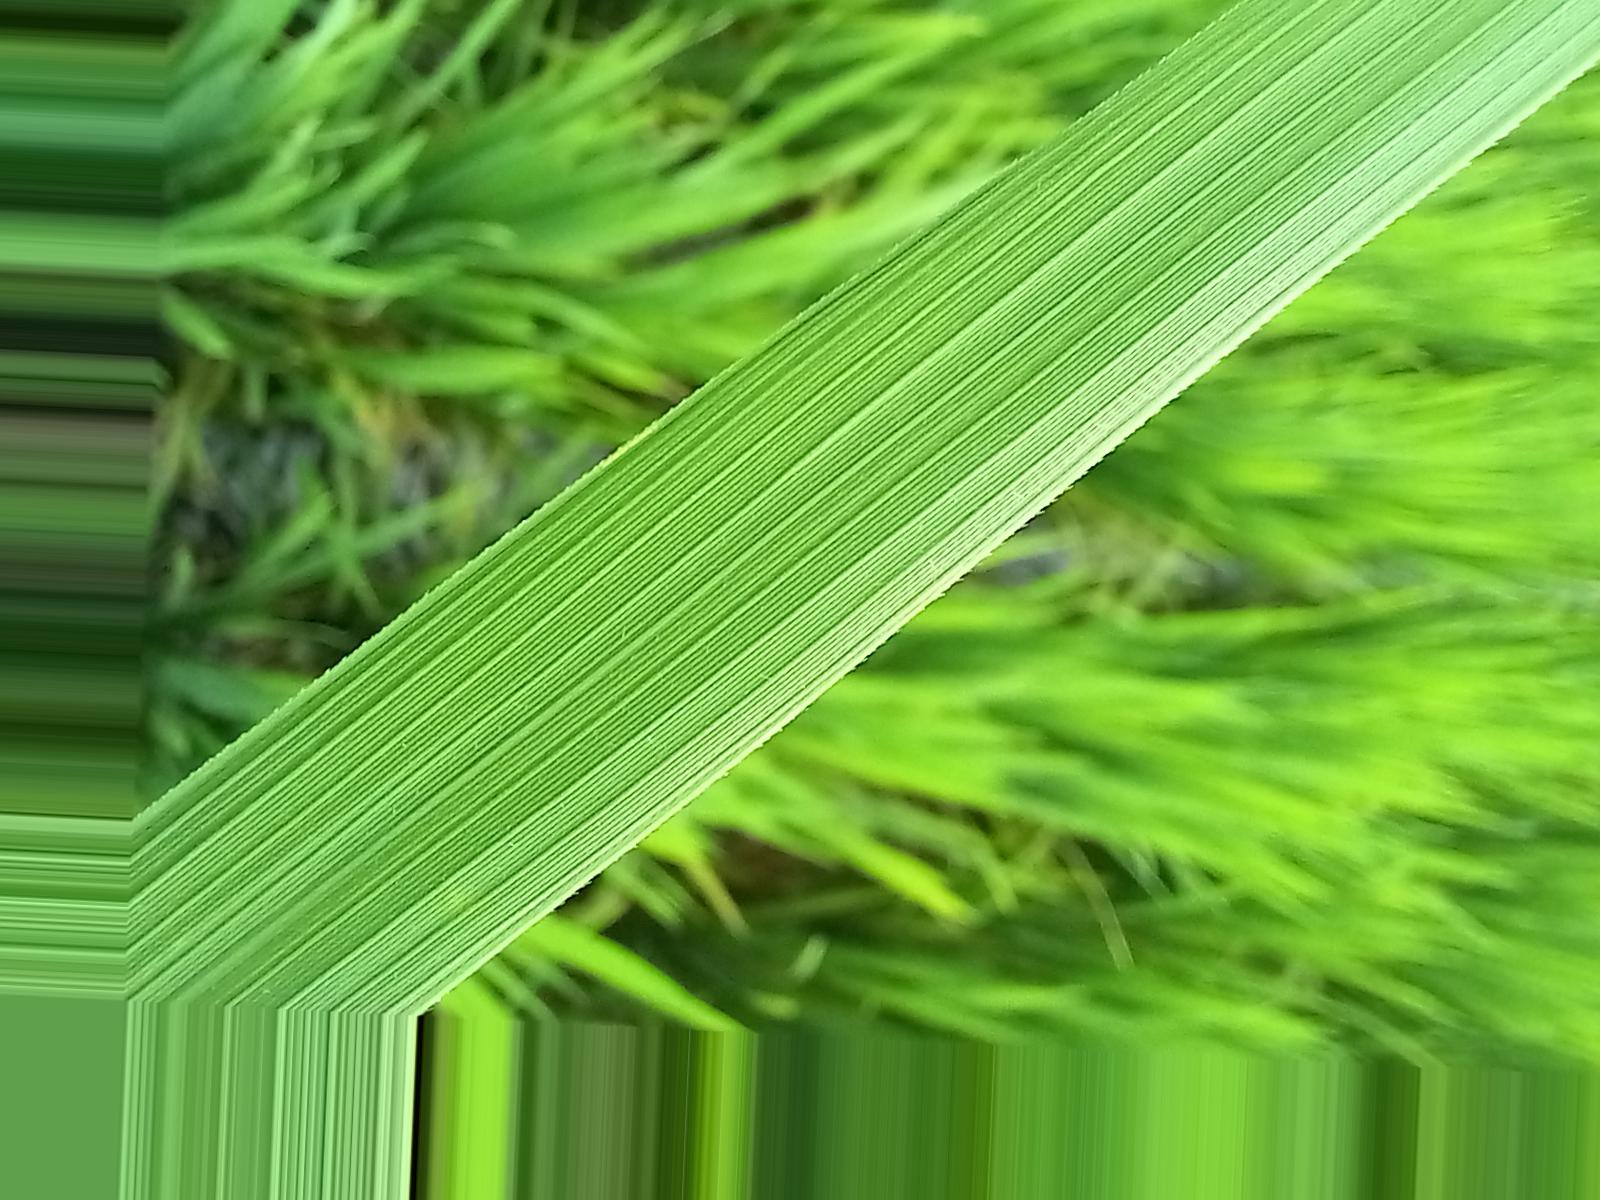
Nhãn: Healthy